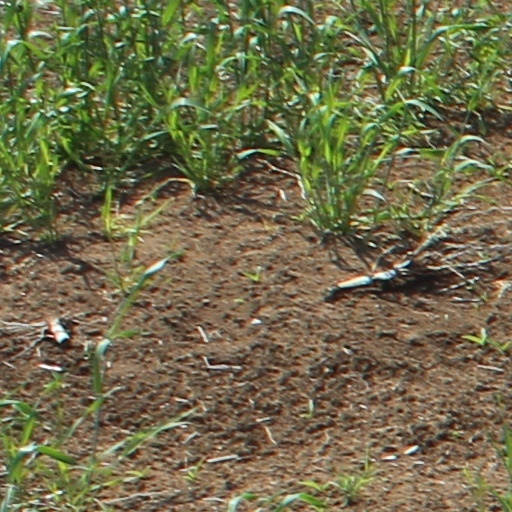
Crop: wheat